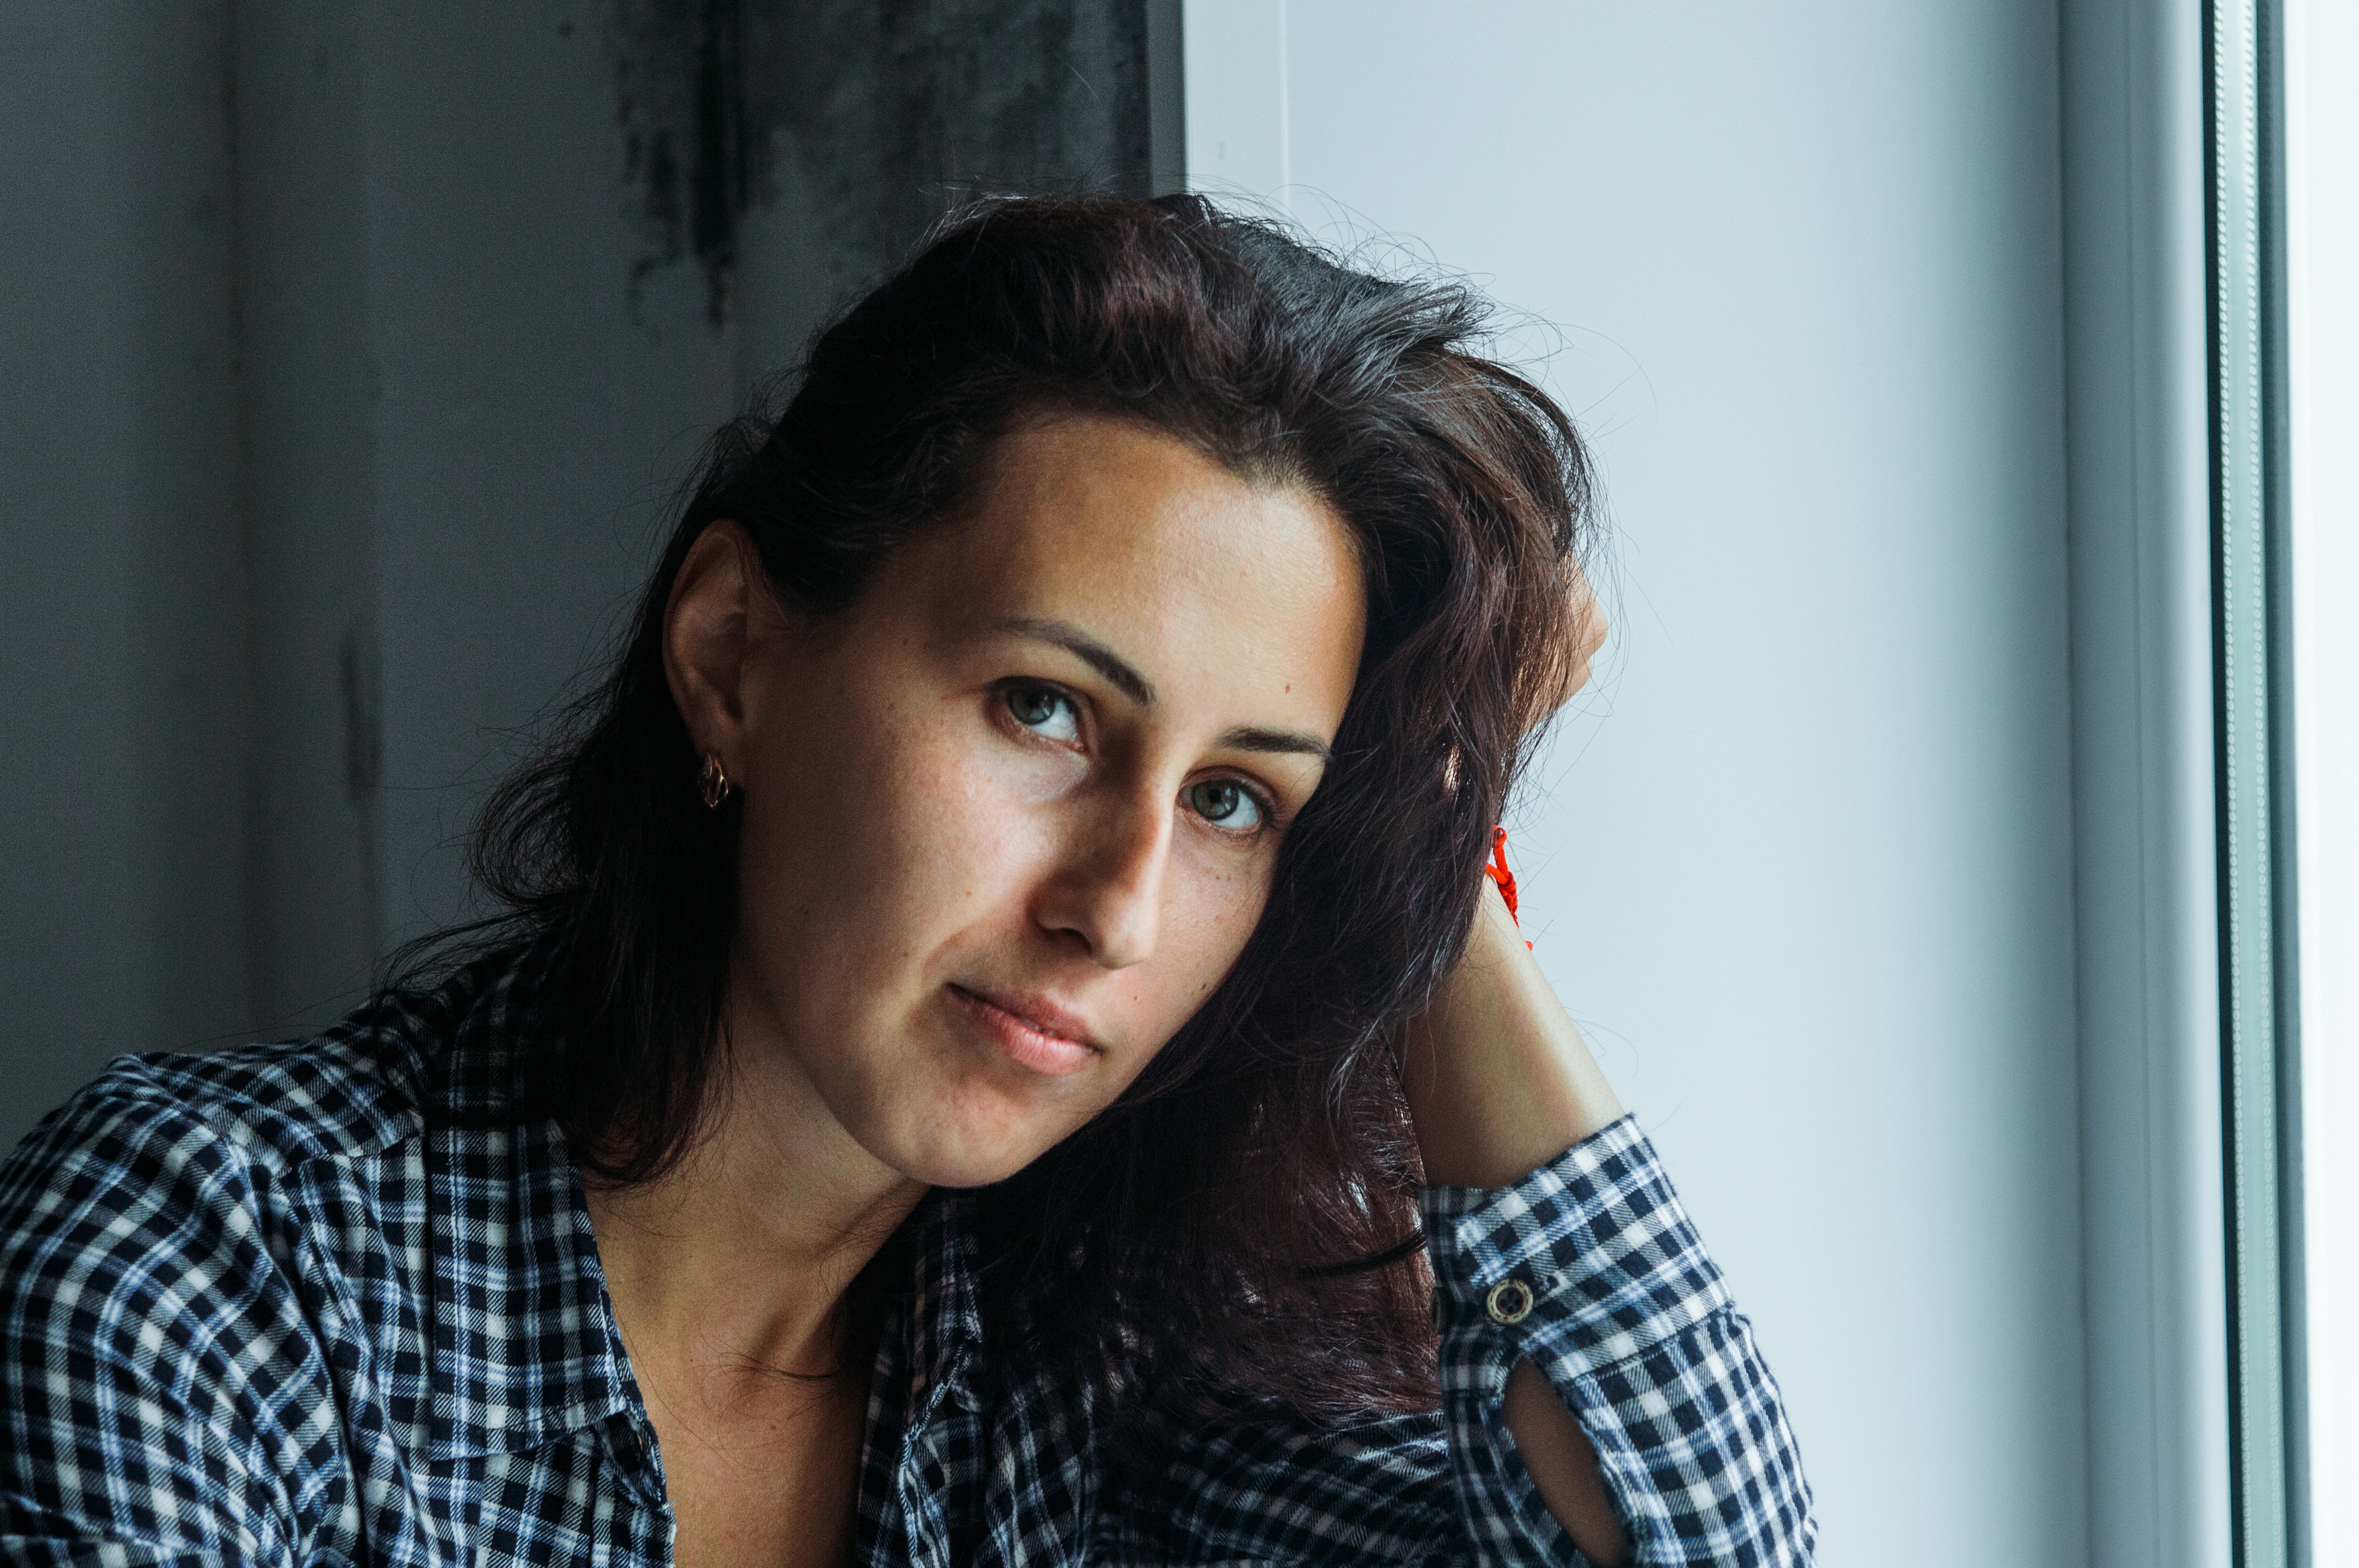
beauty, girl, black hair, photo shoot, long hair, brown hair, portrait, fun